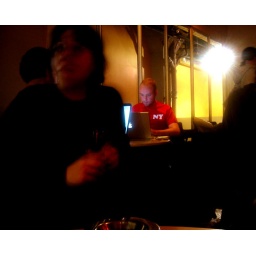
red shirt in a sea of black